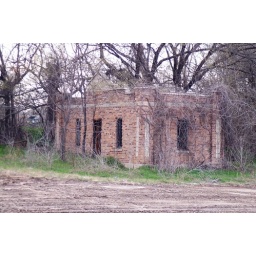
3-17-10 old building near rail road